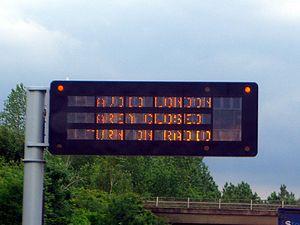
Les panneaux à messages variables sont des panneaux de signalisation routière conçus pour alerter ou informer l'usager de la route.